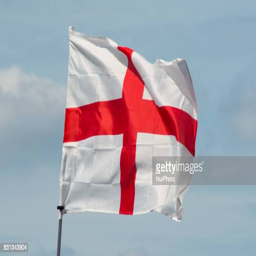
person is seen waving on the top of a souvenir shop